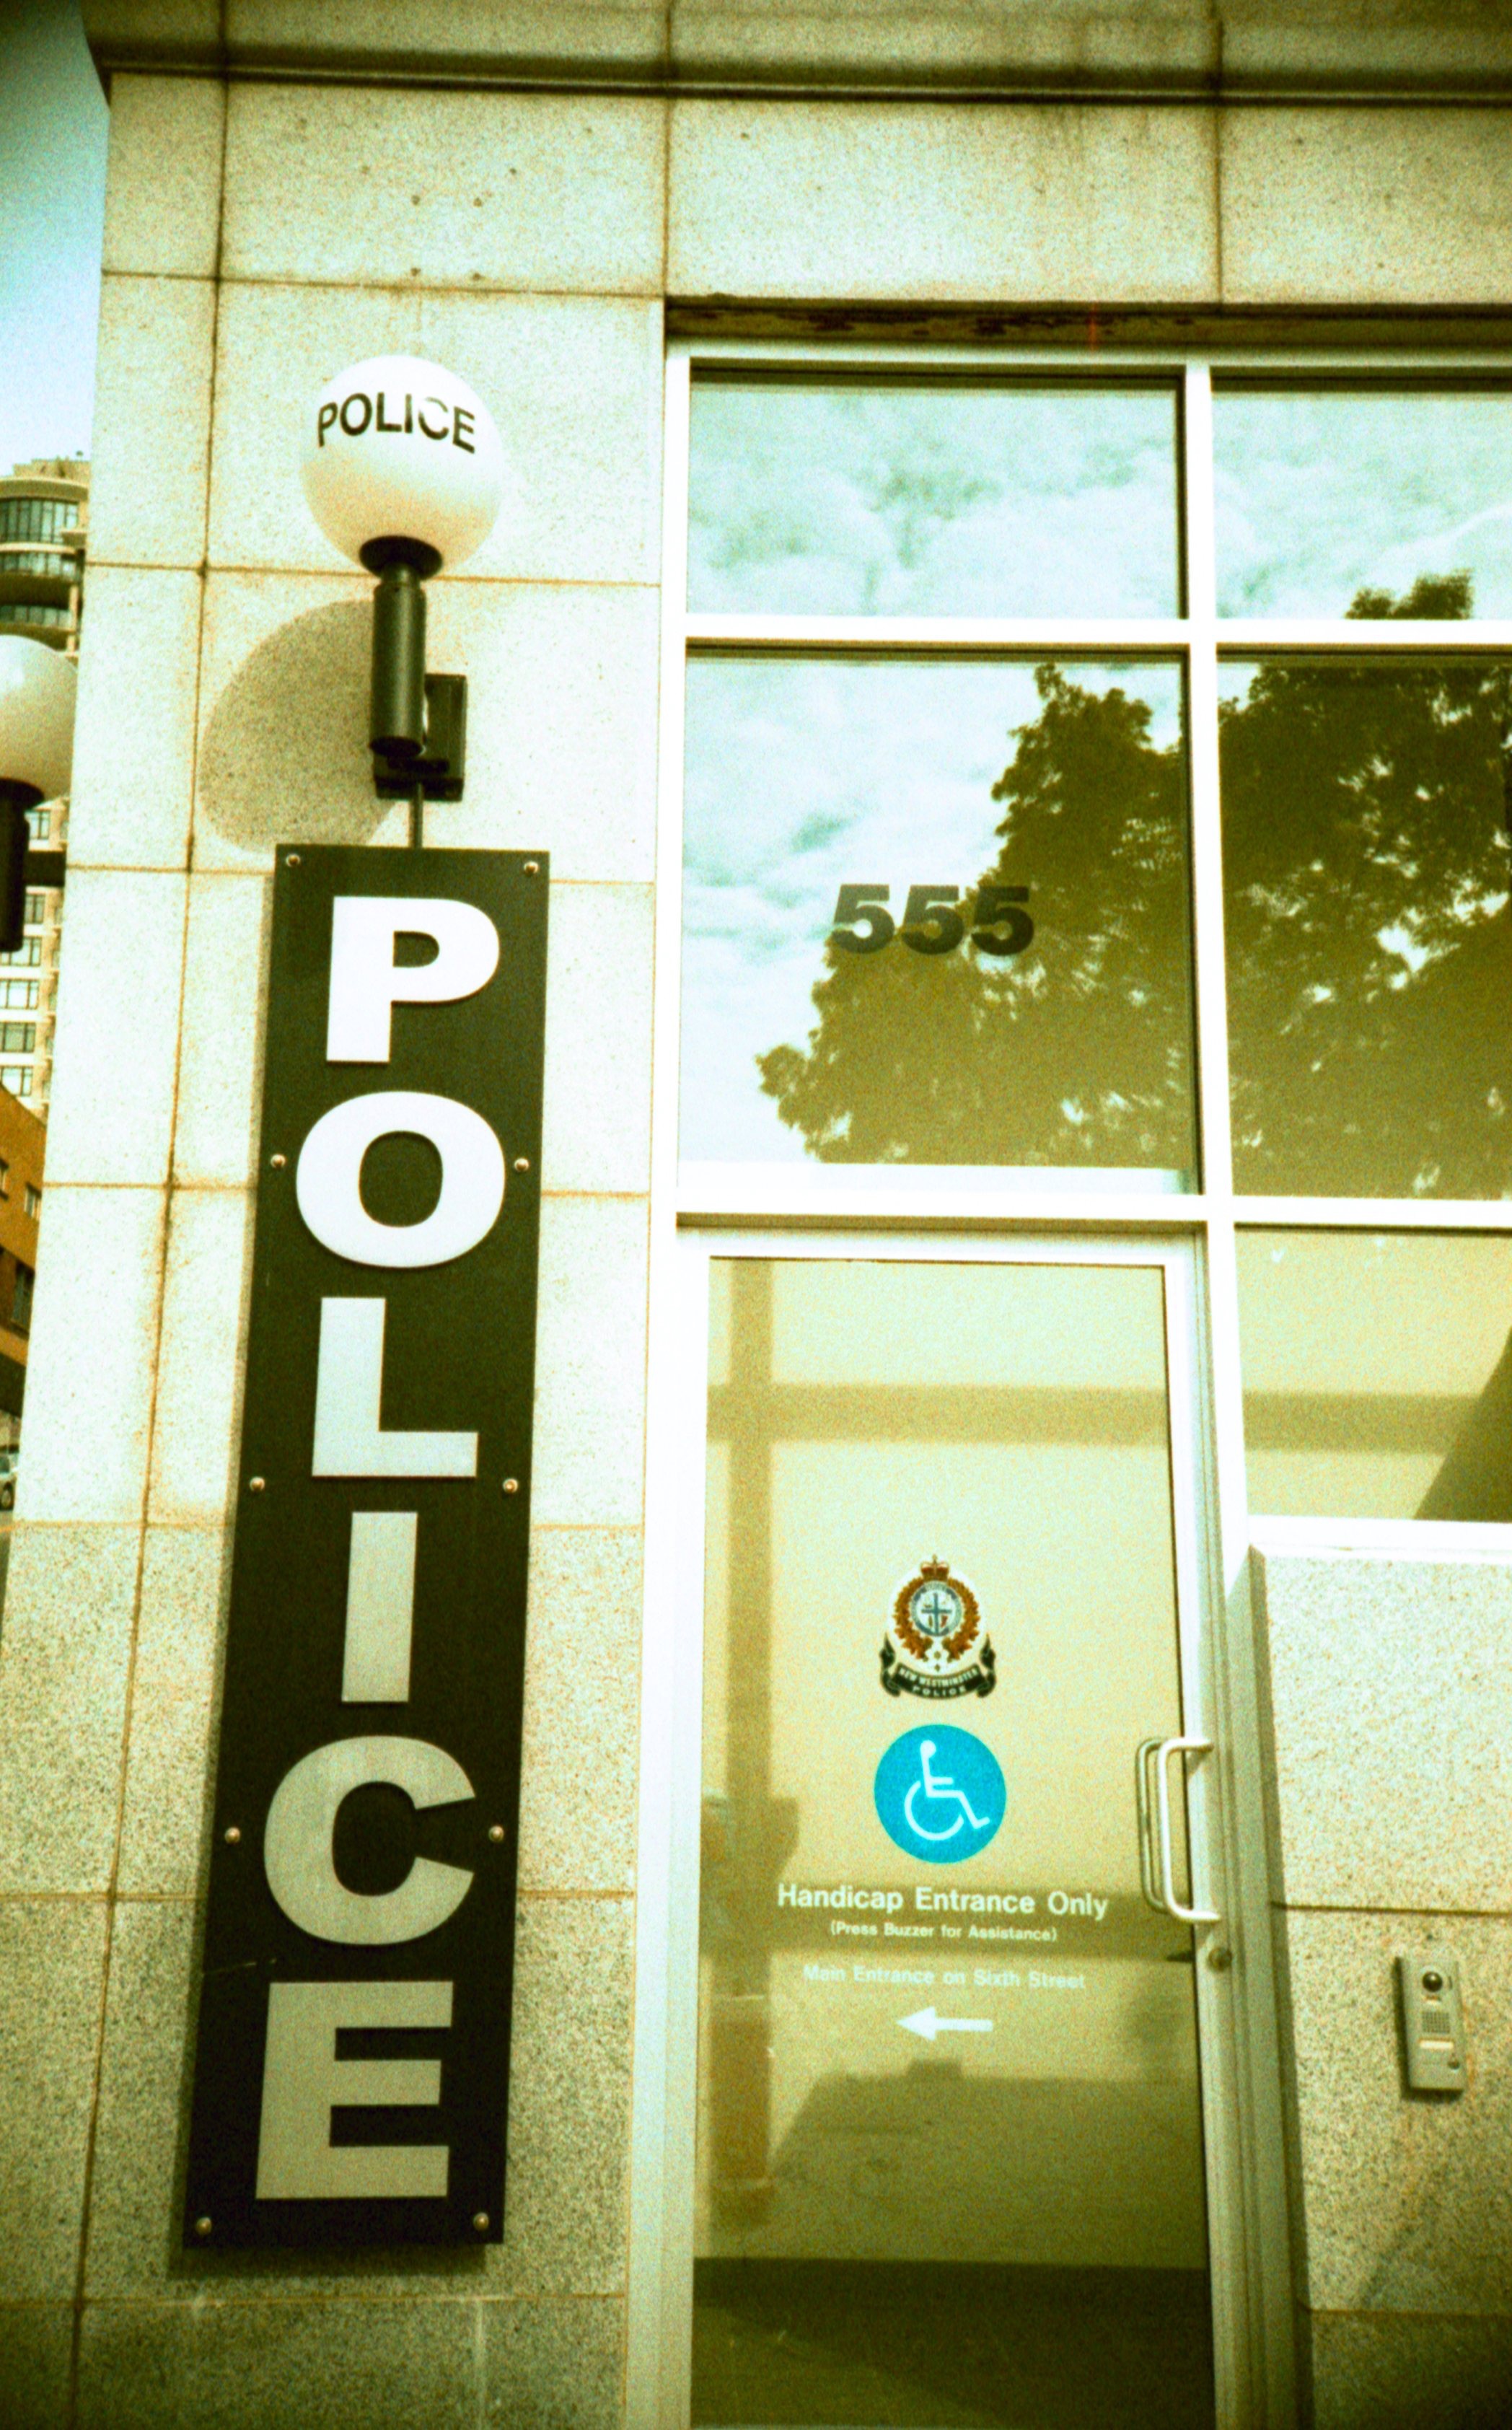
window, number, wall, sign, green, color, interior design, art, design, police, shape, window covering